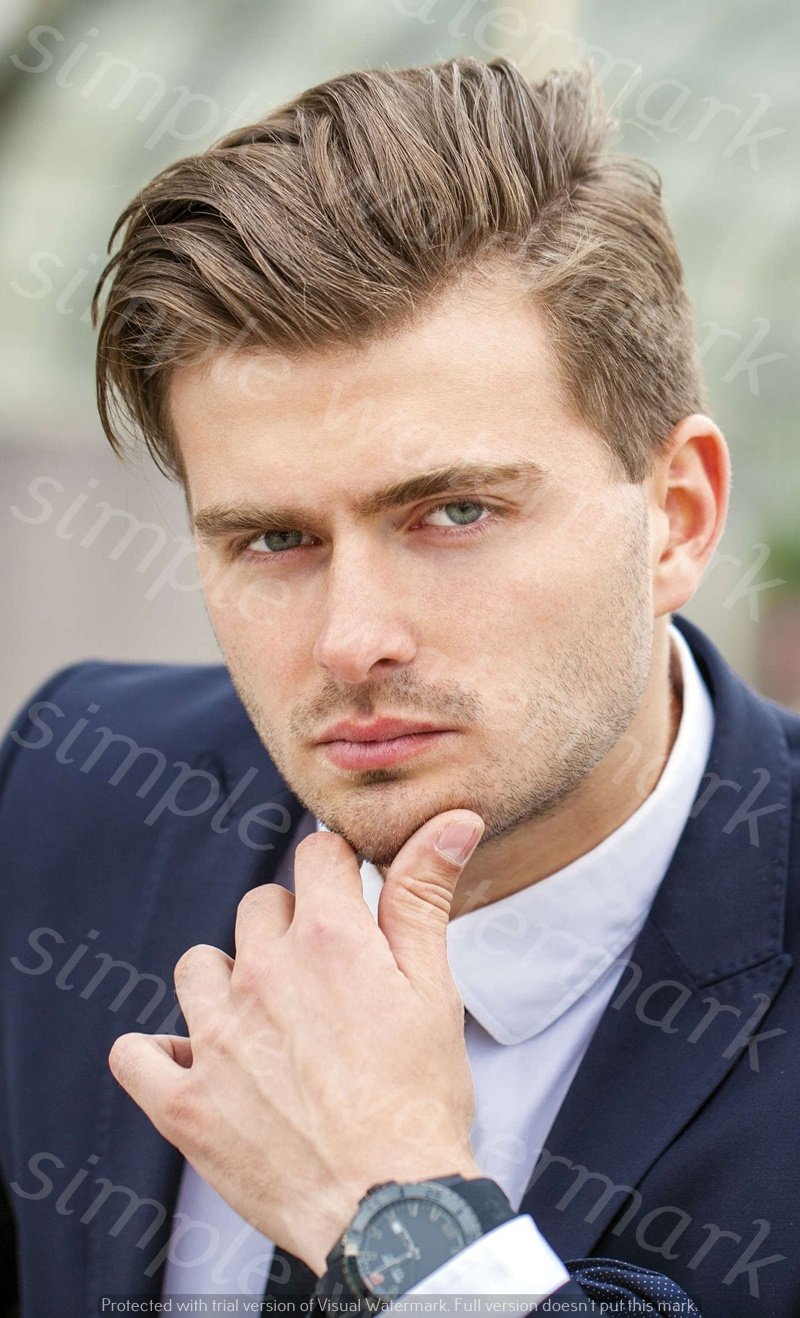
Label: Watermark